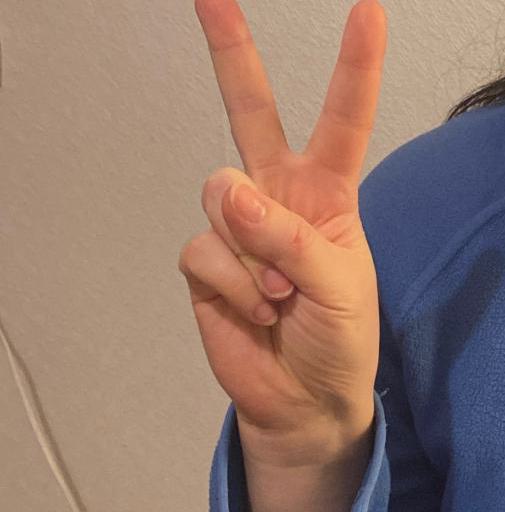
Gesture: peace